Christine Kinsey

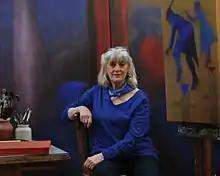
Christine Kinsey

Christine Kinsey (born October 1942) is a Welsh artist, author and curator, now based in Pembrokeshire. She was the co-founder and artistic director of Chapter Workshops and Centre for the Arts, Cardiff, now called Chapter Arts Centre.